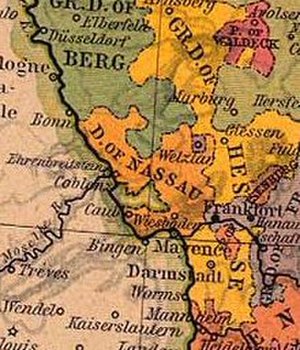
Hertugdømmet Nassau
Kort over Nassau fra 1812
Hertugdømmet Nassaus geografiske placering
Hertugdømmet Nassau var en af medlemsstaterne i det Tyske forbund og bestod i 60 år, fra 1806 til 1866. Hertugdømmet omfattede områder, som i dag indgår i forbundslandene Hessen og Rheinland-Pfalz. Nassaus hovedstad var først Weilburg og derefter Wiesbaden.